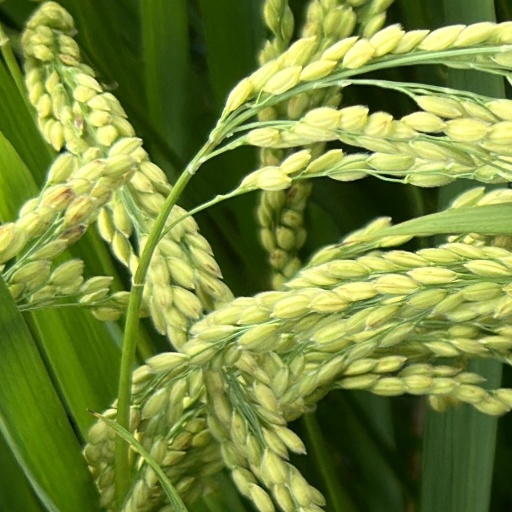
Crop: rice